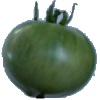
Label: Tomato not Ripened 1